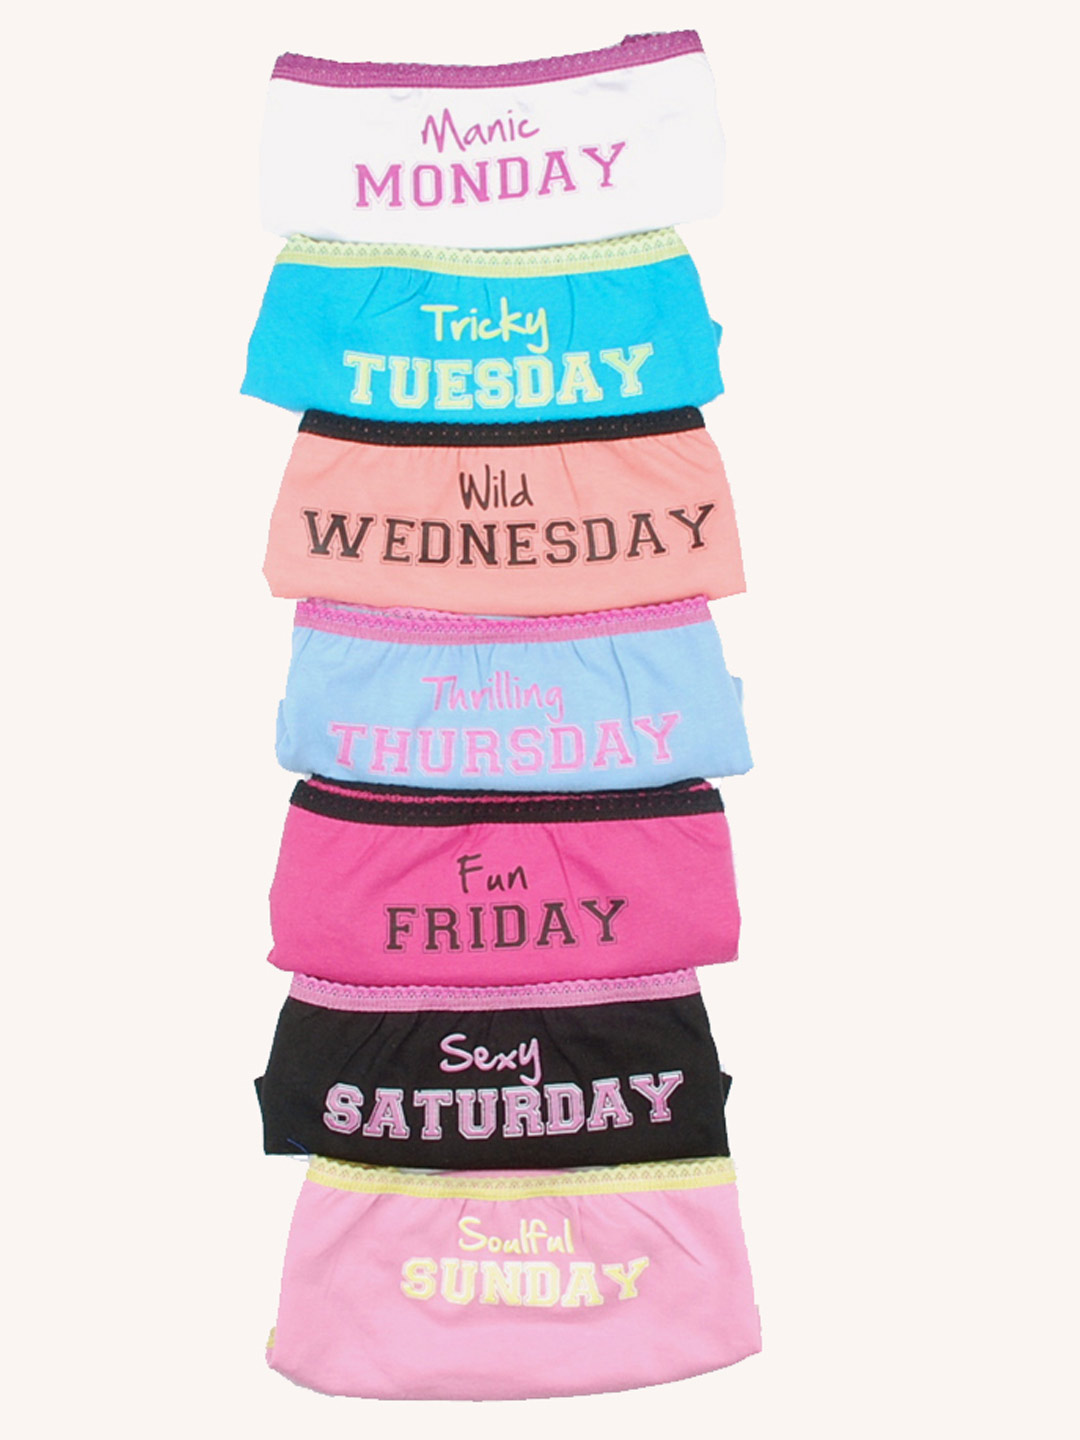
Jockey SP-OW Men White Muscle Innerwear Vest SP11
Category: Apparel / Innerwear / Innerwear Vests
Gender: Men
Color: White
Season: Summer 2016
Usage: Casual